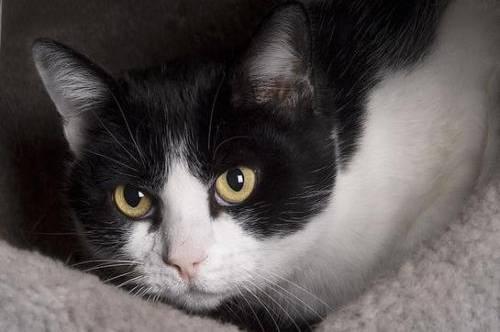
cat